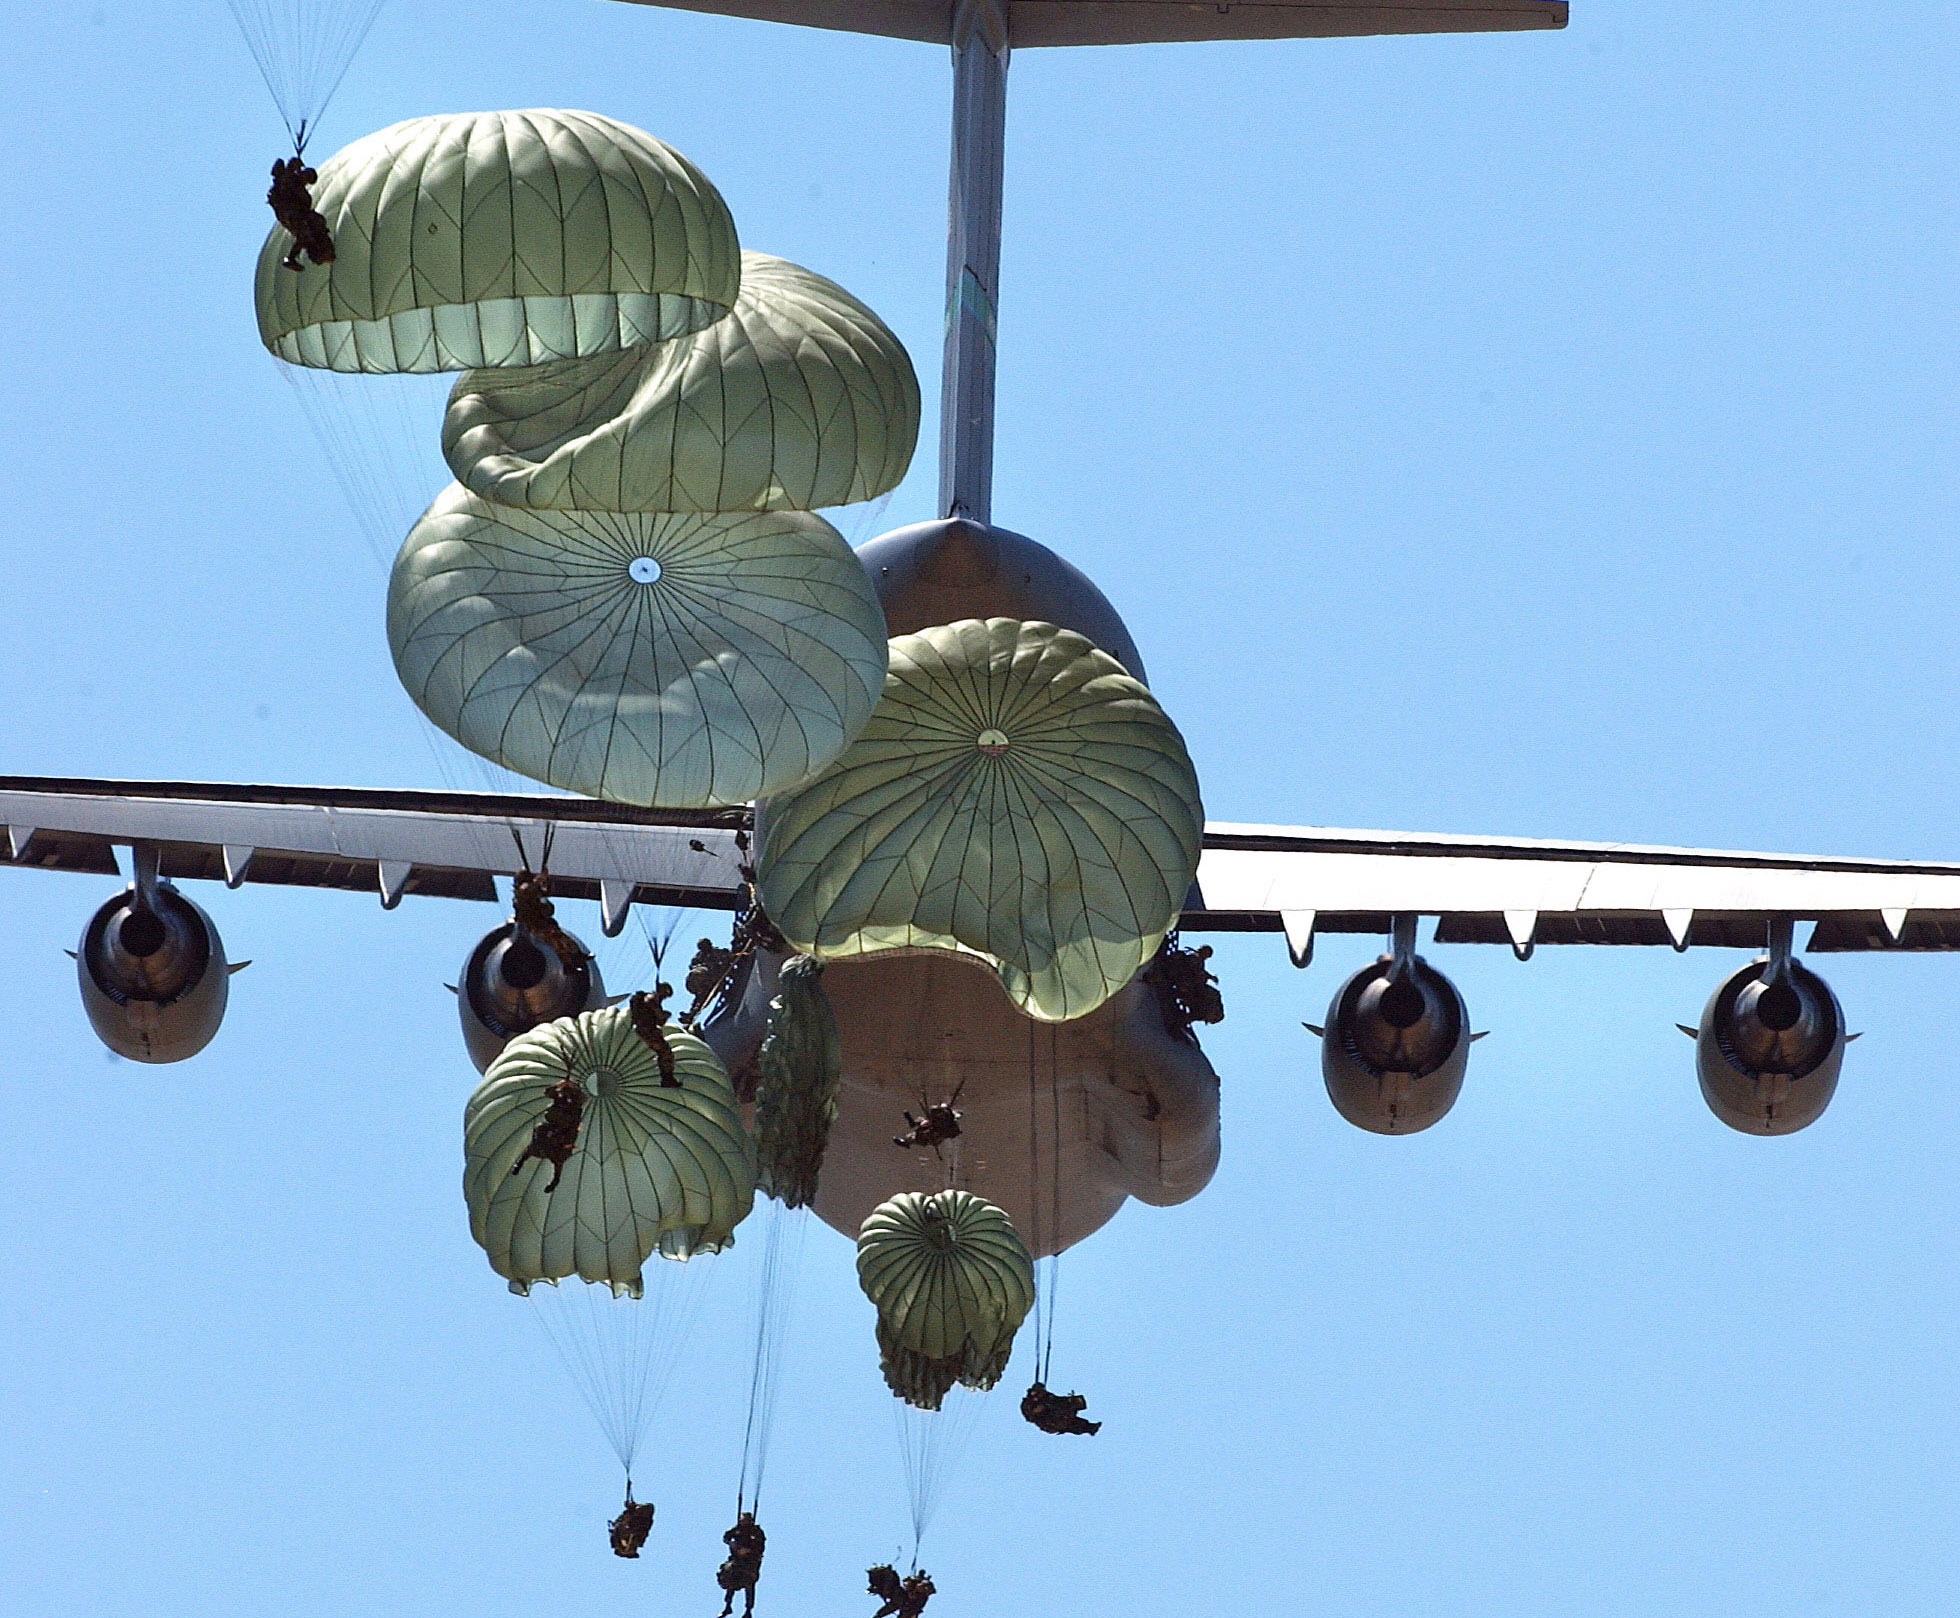
wing, jump, airplane, aircraft, army, vehicle, aviation, flight, parachute, airborne, uniform, soldiers, parachuting, warriors, atmosphere of earth, military paratroopers